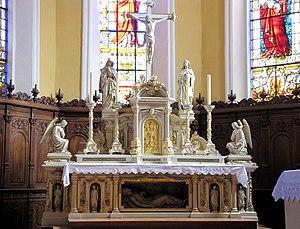
Alsace, Haut-Rhin, Église Saints-Pierre-et-Paul (XIIIe-XIXe) d'Eguisheim (PA00085415, IA68000505). Maître-autel (1877): This object is indexed in the base Palissy, database of the French furniture patrimony of the French ministry of culture,